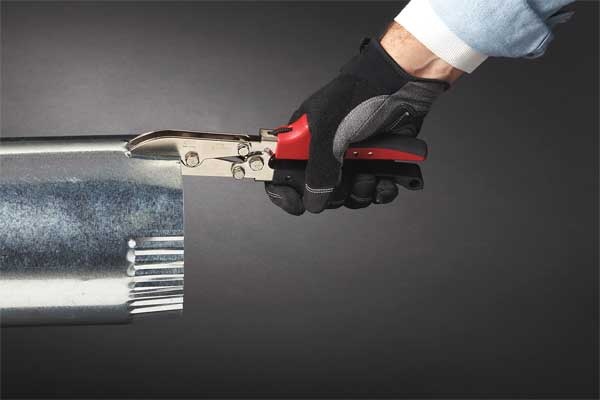
Pipe Crimper, 9 In L, Nickel Plated Stl
Sheet Metal Crimper, Number of Blades 3, Jaw Depth 1 1/4 in, Depth Marking No Markings, Stainless Steel Gauge - Maximum 26 ga, Mild Steel Gauge - Maximum 24 ga, Galvanized Steel Gauge - Maximum 24 ga, Overall Length 9 in, Grip Style Deluxe Cushion, Compatible Material Galvanized Steel, Mild Steel, Stainless Steel, Features Compound Leverage Produces 7 to 1 Mechanical Advantage, Downsize Ends of Round Duct and Stove Pipe Fast and Easy, Ergonomic Redline Handles, Heavy Duty Capacity graingerSKU: 9RUU0, mscSKU: , zoro_no: G5290223, mongo_id: 65bbe7533aaddbd5a908abfe
Brand: Malco
Category: Hardware > Tools > Pipe & Bar Benders